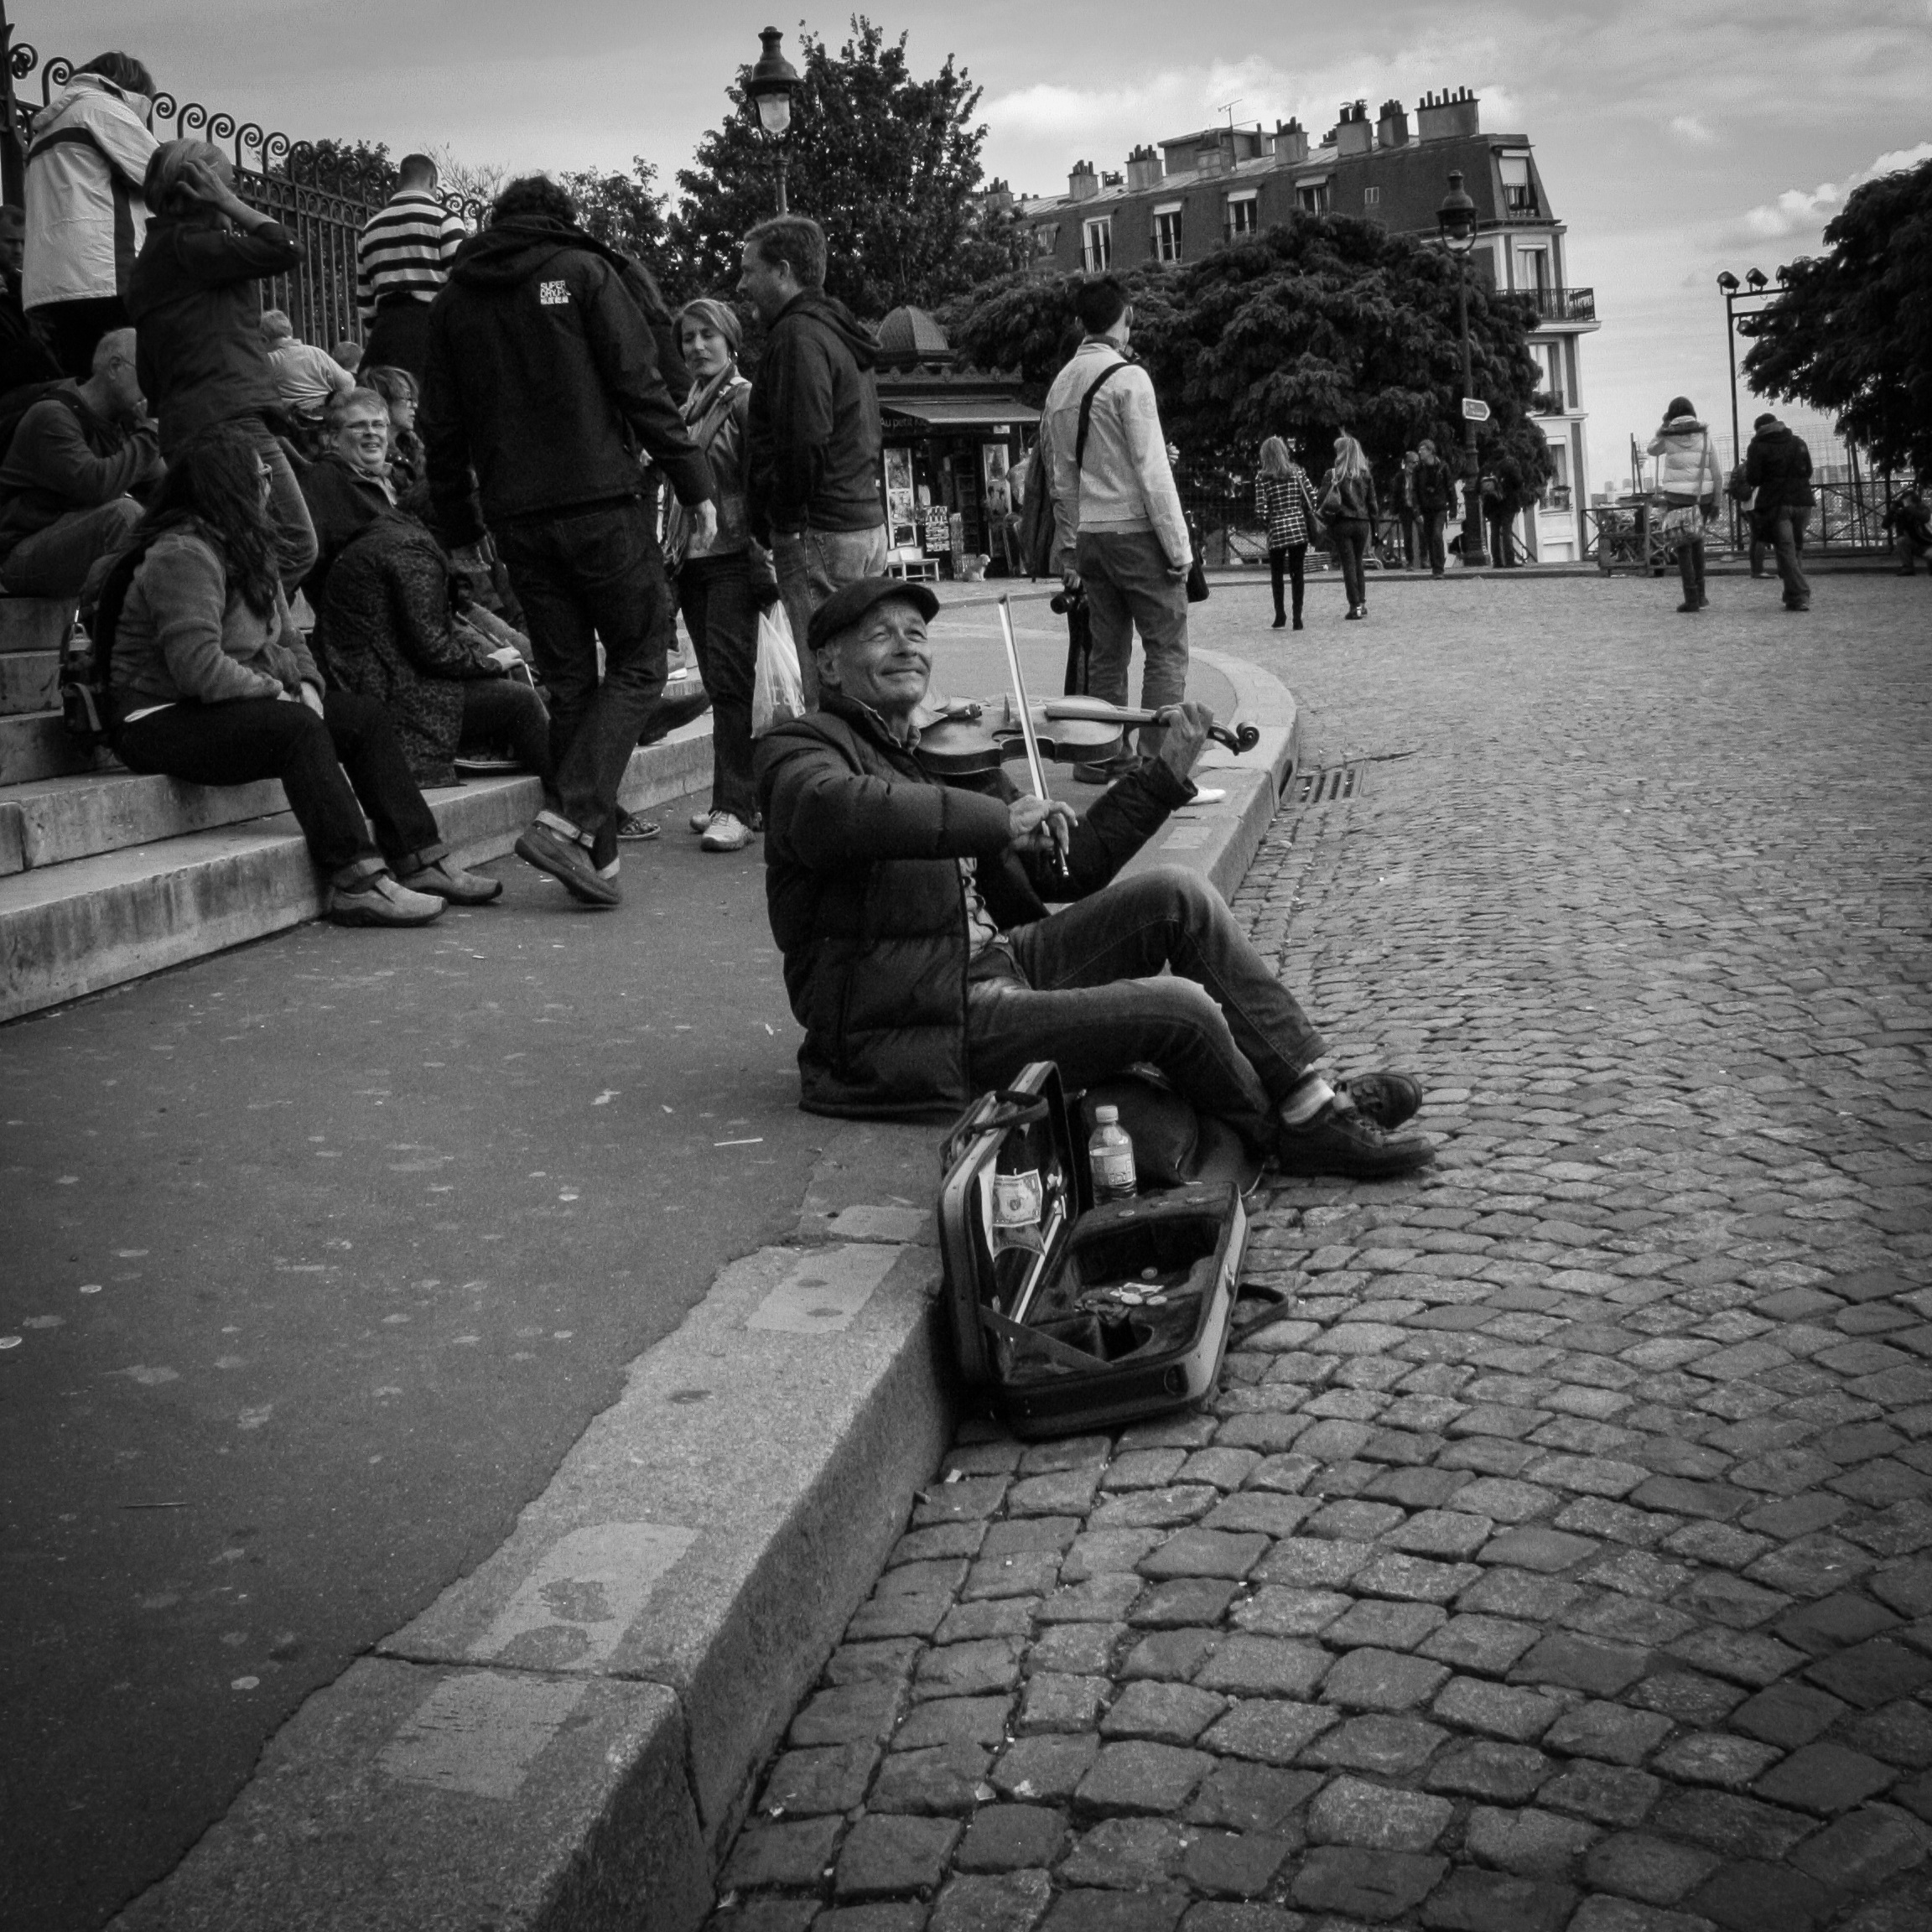
black and white, road, street, photography, paris, sitting, black, monochrome, infrastructure, photograph, snapshot, image, montmartre, street musician, monochrome photography, sacred heart, human positions